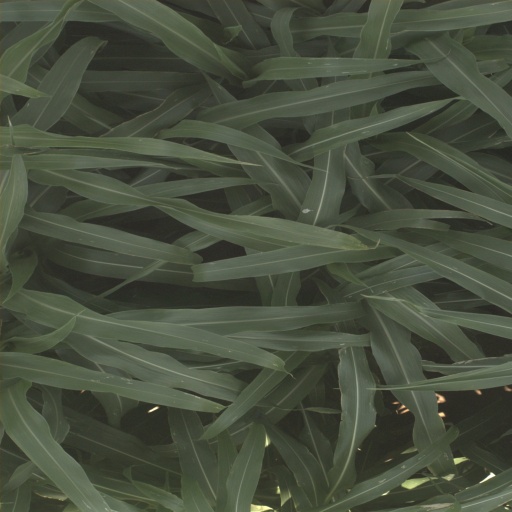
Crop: sorghum